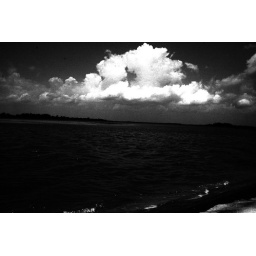
cloud over the river inlet